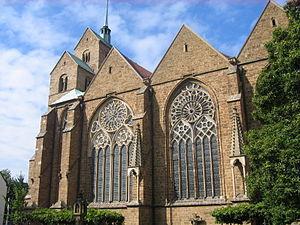
Cathédral à Minden, arrondissement de Minden-Lübbecke, Rhénanie-du-Nord-Westphalie, Allemagne. العربية